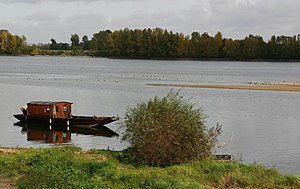
Loire (flod)
Loire er med sine 1.012 kilometer Frankrigs længste flod. Med sine bifloder afvander den en femtedel af Frankrigs areal.